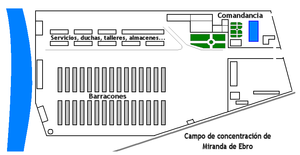
Le camp de concentration de Miranda de Ebro était un camp de concentration franquiste situé dans la ville de Miranda de Ebro, en Espagne.